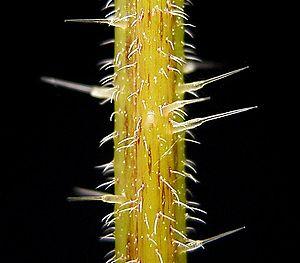
La grande ortie encore appelée ortie dioïque ou ortie commune, est une plante herbacée, vivace, de la famille des Urticaceae et du genre Urtica. C'est une espèce d'origine eurasiatique qui est aujourd'hui présente dans le monde entier. Urticante, elle est aussi une plante alimentaire et utilisée pour différents usages agricoles, industriels et médicinaux. Ses fleurs sont unisexuées, portées soit par des pieds différents, soit par le même pied, ce qui peut permettre de mieux comprendre les mécanismes génétiques de la séparation sexuelle des plantes.